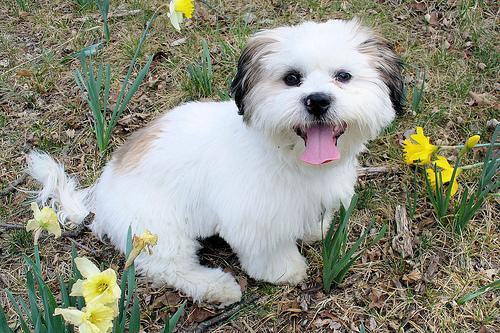
havanese